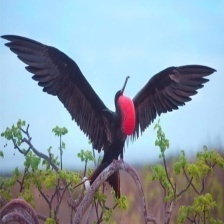
Species: FRIGATE
Scientific name: FREGATIDAE